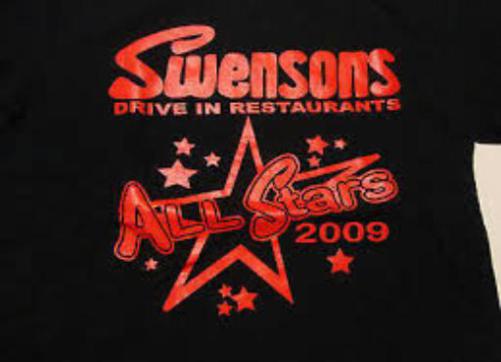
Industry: Food